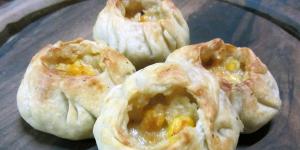
empanadas de humita